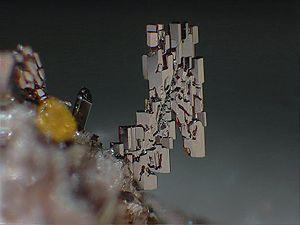
La pseudobrookite est une espèce minérale formée d’oxyde de fer et de titane de formule (Feᴵᴵᴵ, Feᴵᴵ)₂O₅. Pouvant produire des cristaux prismatiques allongés sur [010] de 7 cm.